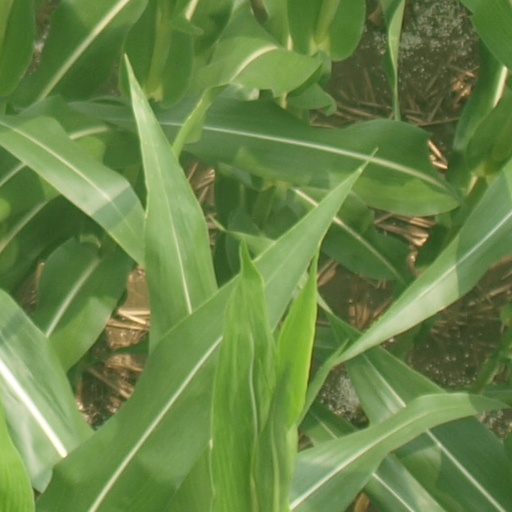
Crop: maize; corn